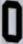
Number: 0